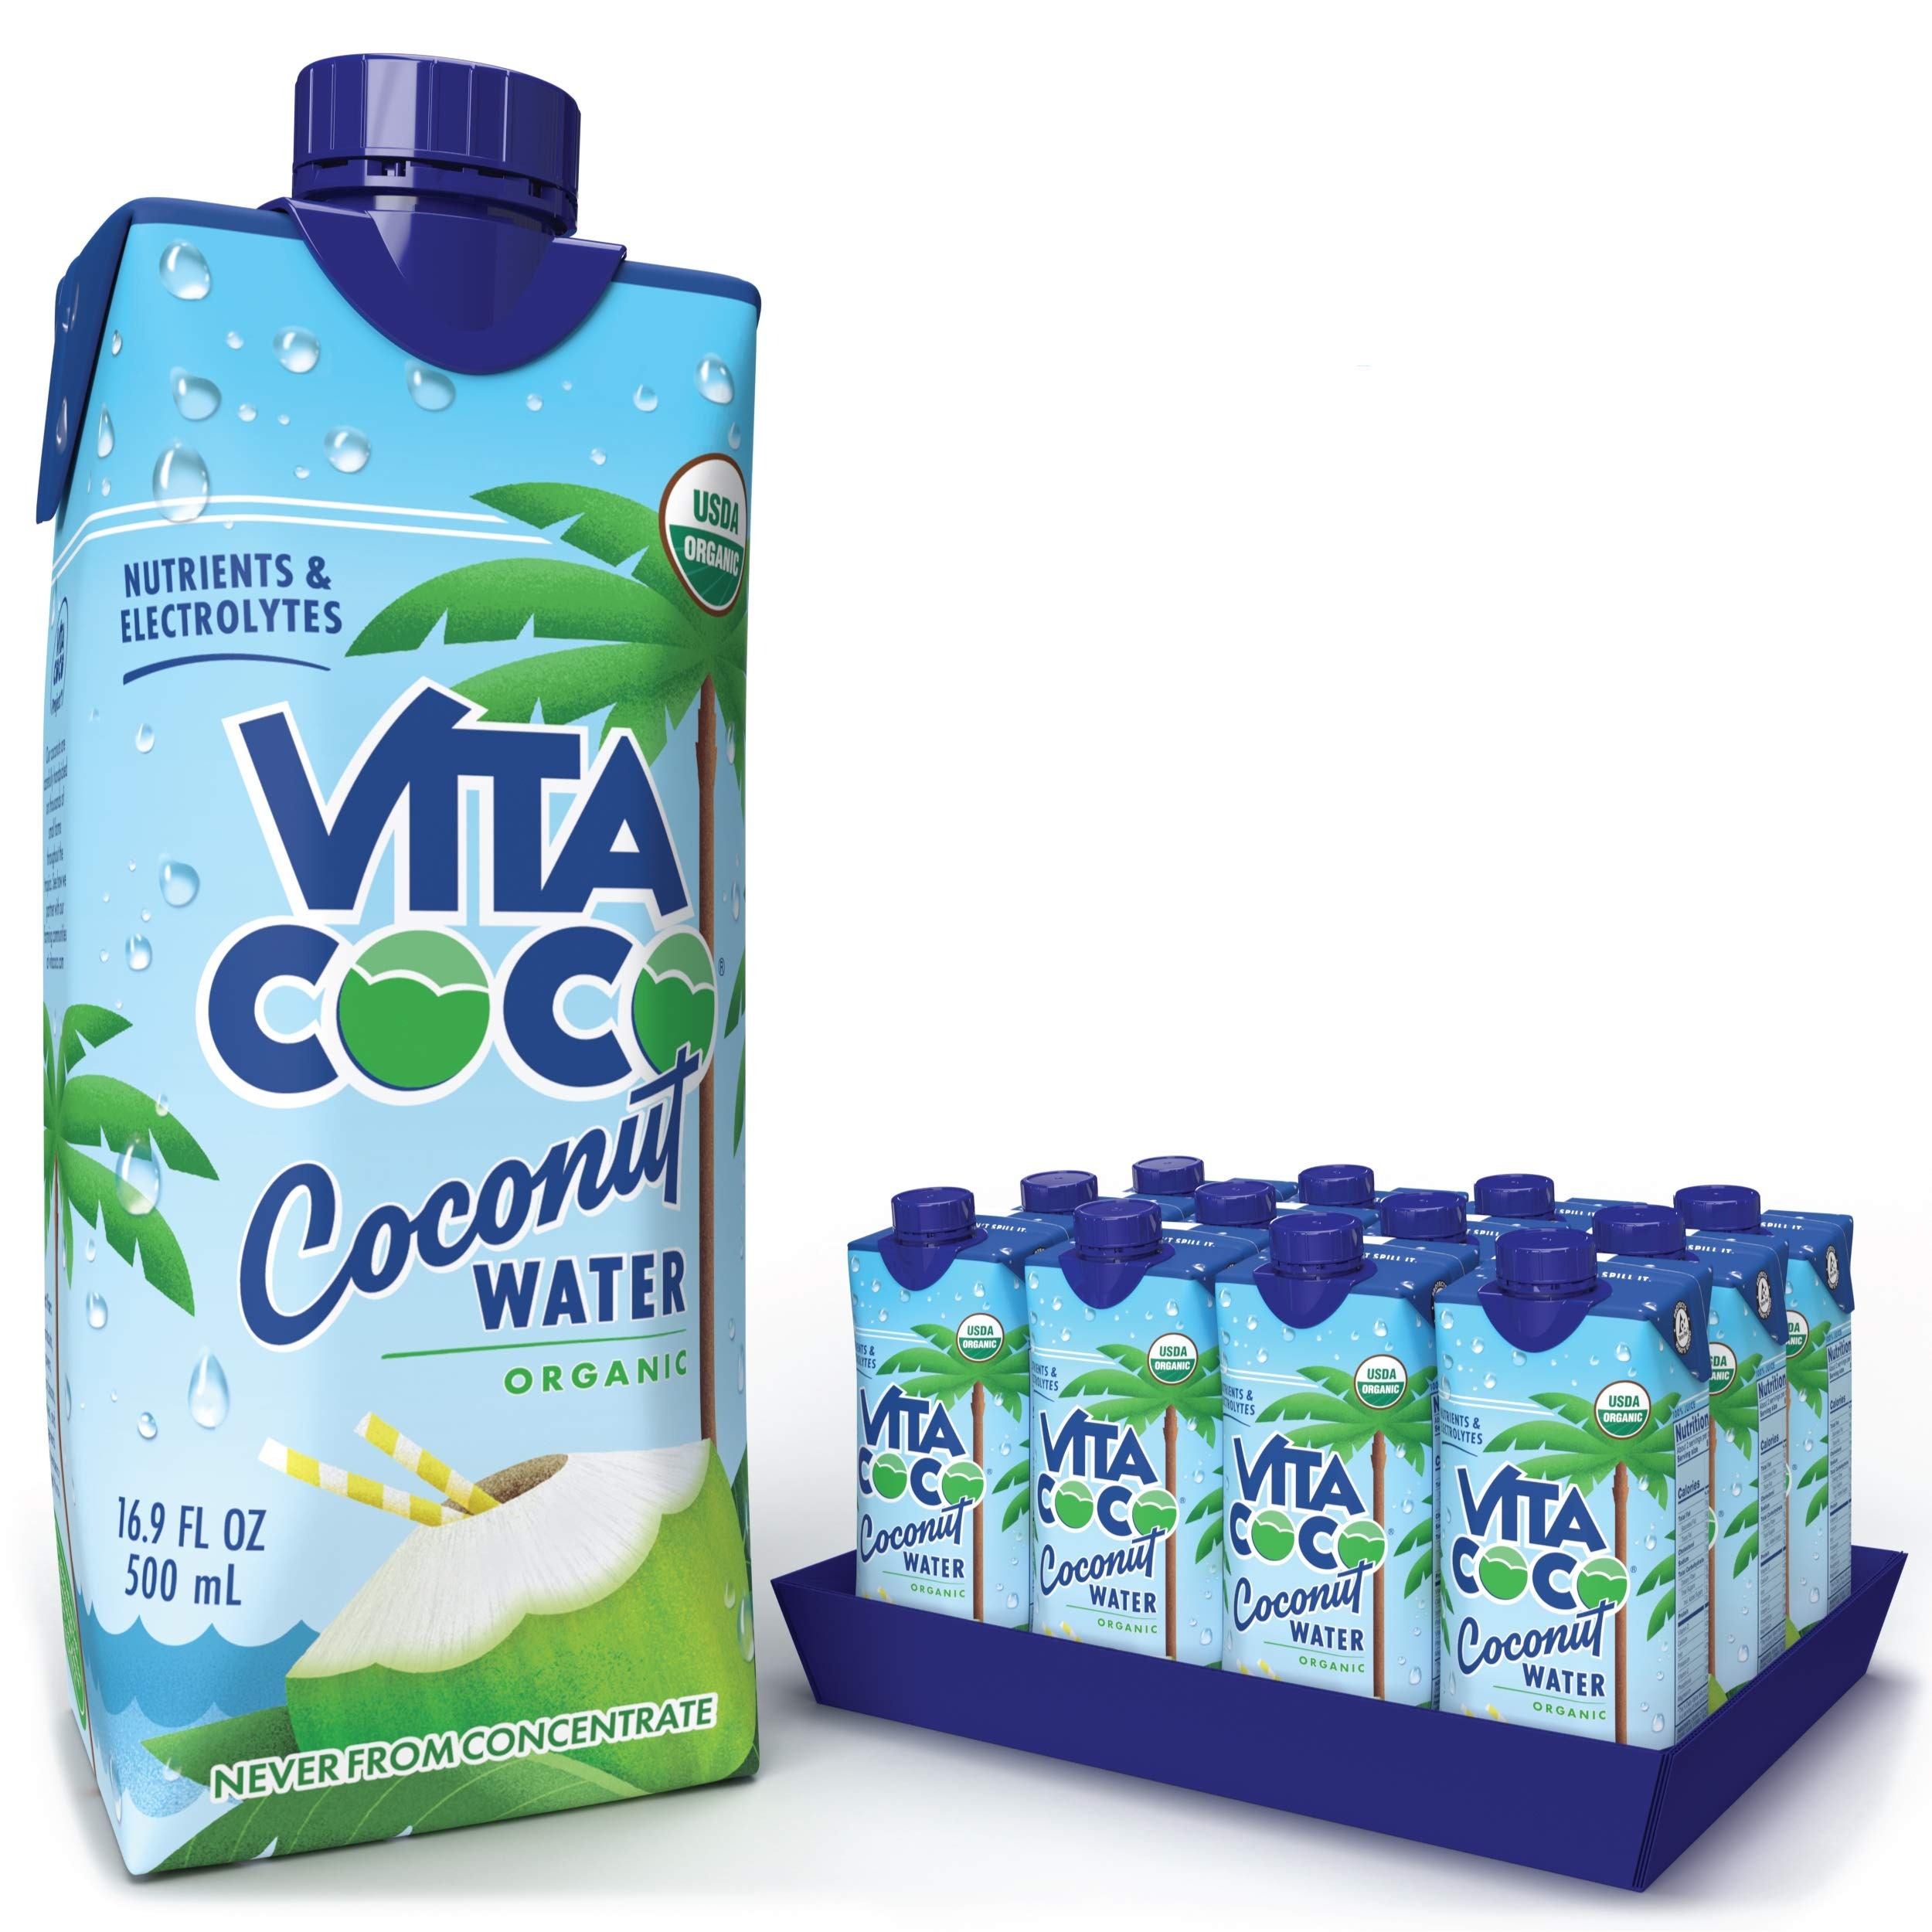
Item Name: Vita Coco Coconut Water, Pure Organic | Naturally Hydrating Electrolyte Drink | Smart Alternative to Coffee, Soda, and Sports Drinks | Gluten Free | 16.9 Ounce (Pack of 12)
Bullet Point 1: TASTE OF THE TROPICS | Not long ago you needed a ladder and a machete to get great-tasting coconut water. Now all you have to do is crack open a Vita Coco, the WORLD'S BEST-SELLING coconut water
Bullet Point 2: NATURAL HYDRATION | Refreshing and jam-packed with vitamins, nutrients, and ELECTROLYTES (including MORE POTASSIUM than a banana) — our coconut water helps keep your body properly hydrated
Bullet Point 3: REFRESH YOURSELF | Coconut water is the natural choice for everyday, on-the-go refreshment — DRINK VITA COCO before a gym workout, with a meal, as an afternoon pick me up, or after a night out
Bullet Point 4: FAT-FREE, GLUTEN-FREE, and NON-GMO — and with ONLY 45 calories per serving, Vita Coco is the smart, LOWER CALORIE and LOWER SUGAR alternative to most sodas, sports drinks, and fruit juices
Bullet Point 5: ONE 12-PACK CASE of 16.9 OUNCE BOTTLES | AVAILABLE NOW on Amazon Prime, Subscribe and Save, and Pantry — as well as Prime Now and Amazon Fresh (for those times when HYDRATION can't wait)
Value: 202.8
Unit: Fl Oz

Price: 18.325